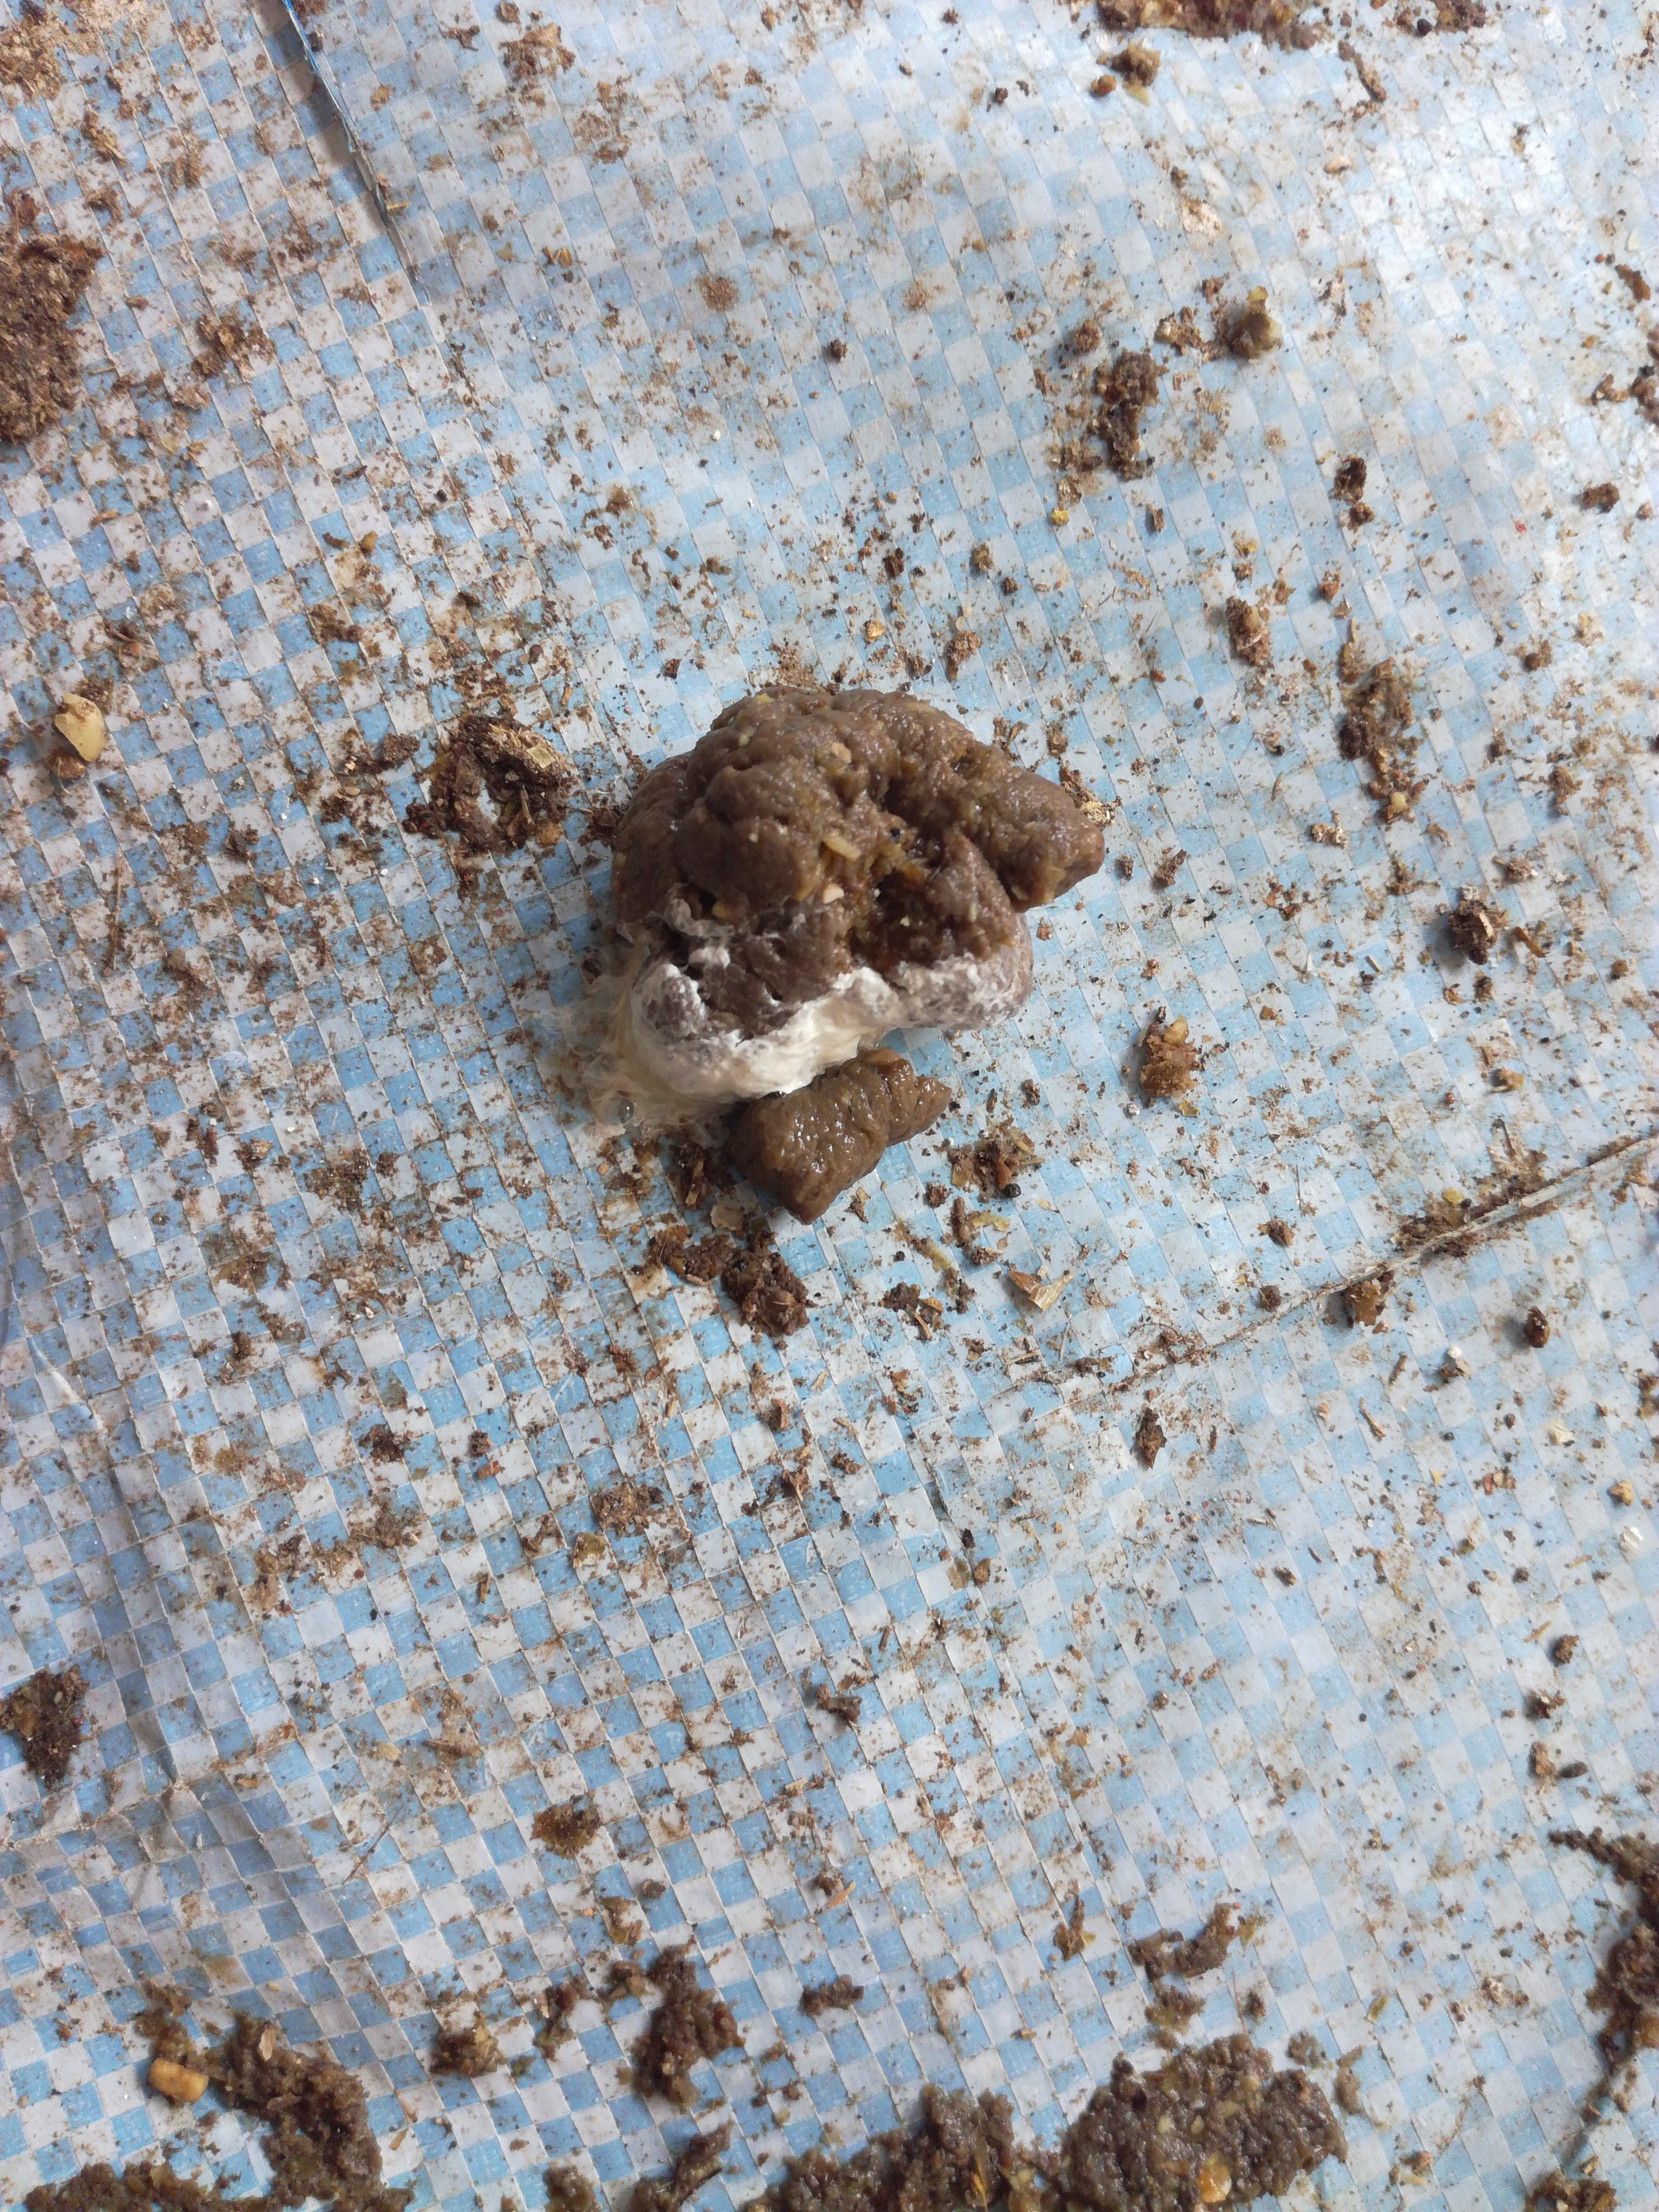
PCR-confirmed diagnosis: Salmonella